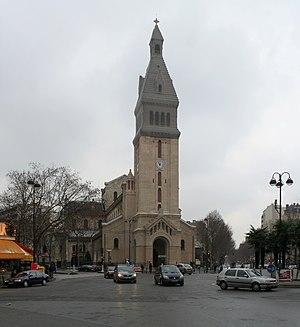
Église Saint-Pierre-de-Montrouge, façade occidentale.
Patrick Bourdeaux, dit Patrick Dewaere [patʁik dəvɛʁ] est un acteur français né le 26 janvier 1947 à Saint-Brieuc et mort le 16 juillet 1982 à Paris 14ᵉ.